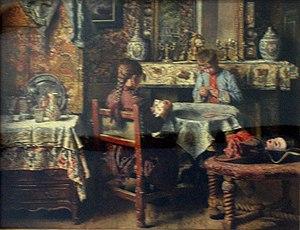
Henri de Braekeleer, né à Anvers le 11 juin 1840 et mort dans la même ville le 20 juillet 1888, est un peintre intimiste belge.